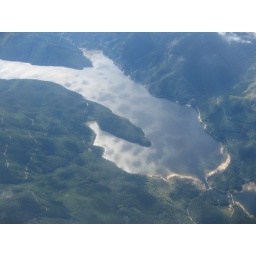
The sky in the lake